Roman Catholic Diocese of Sapporo

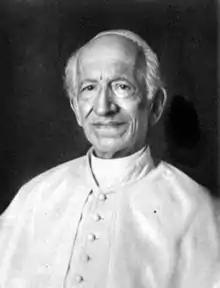
Pope Leo XIII lifted the Vicariate of Sapporo to the Diocese of Sapporo.

The formation of the Diocese of Sapporo initially took place in 1915 as a prefecture which was separated from the Hakodate diocese in Hokkaido. On 30 March 1929, Msgr. Kinold was ordained a Bishop Vicar as the prefecture and was later lifted to the Vicariate of Sapporo, which is a territory for which a vicar is responsible.